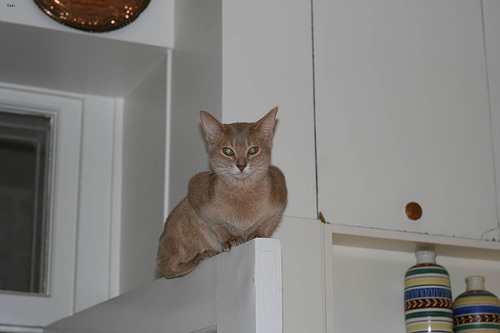
Breed: abyssinian